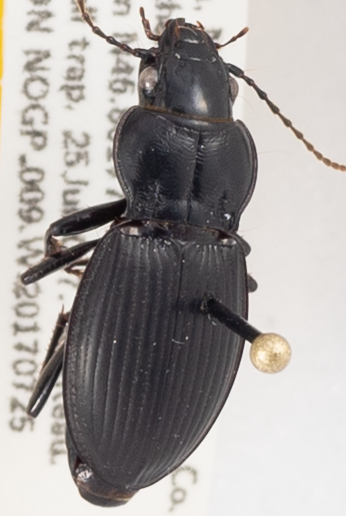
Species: Cyclotrachelus torvus
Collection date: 2017-07-25
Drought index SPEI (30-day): -0.574
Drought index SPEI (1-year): -0.574
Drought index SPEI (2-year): -0.54